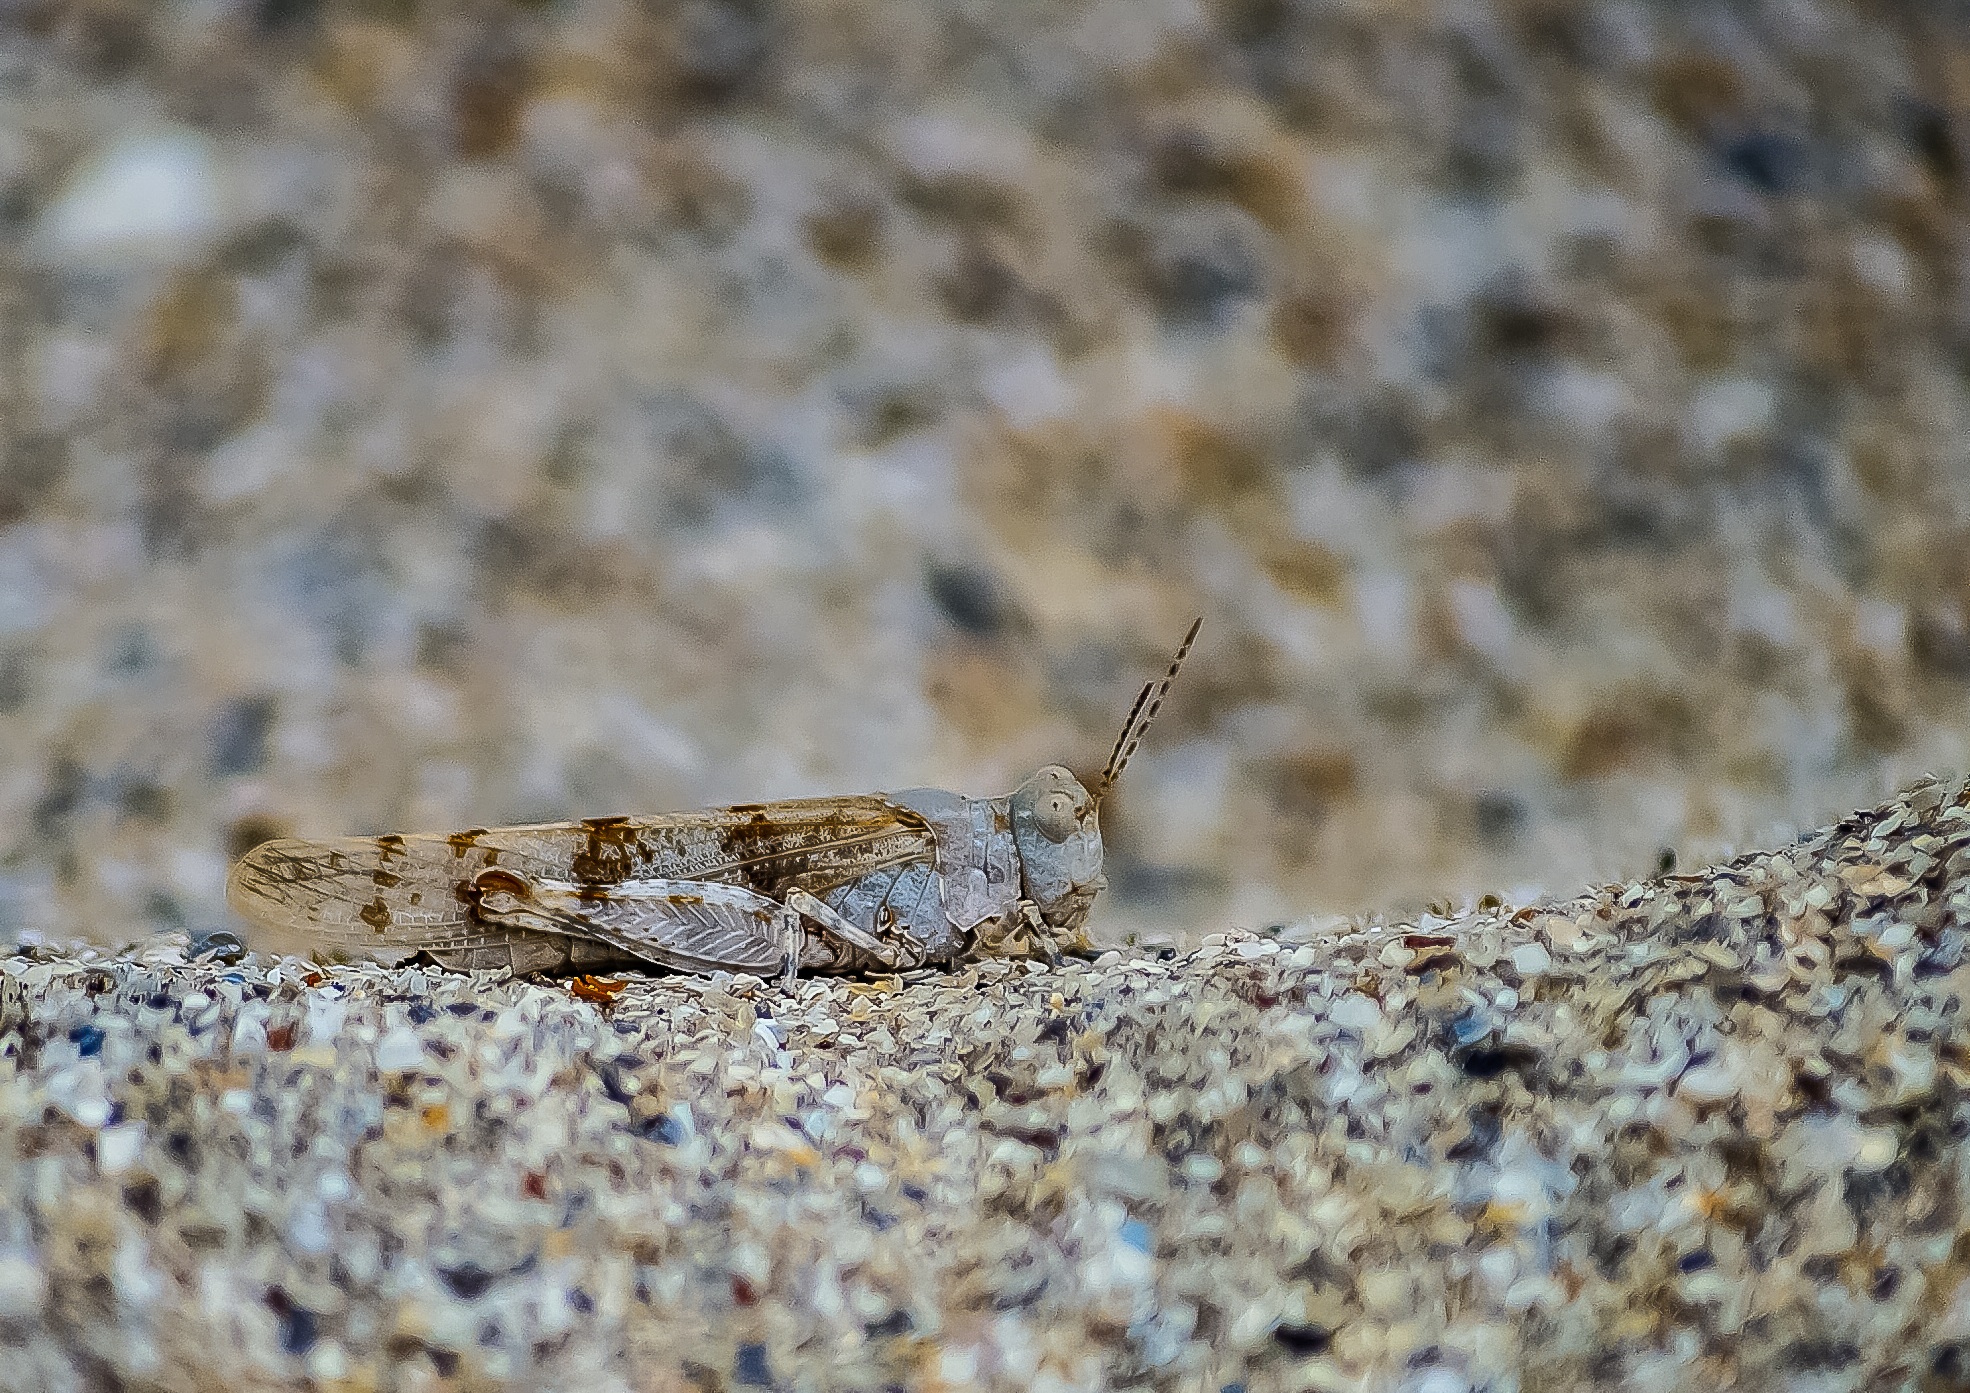
beach, nature, sand, wildlife, insect, natural, soil, fauna, invertebrate, close up, camouflage, beige, locust, macro photography